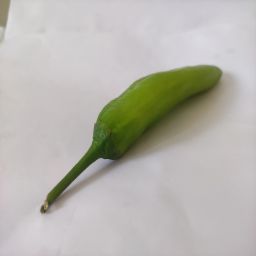
Crop: New Mexico Green Chile
Quality: Unripe